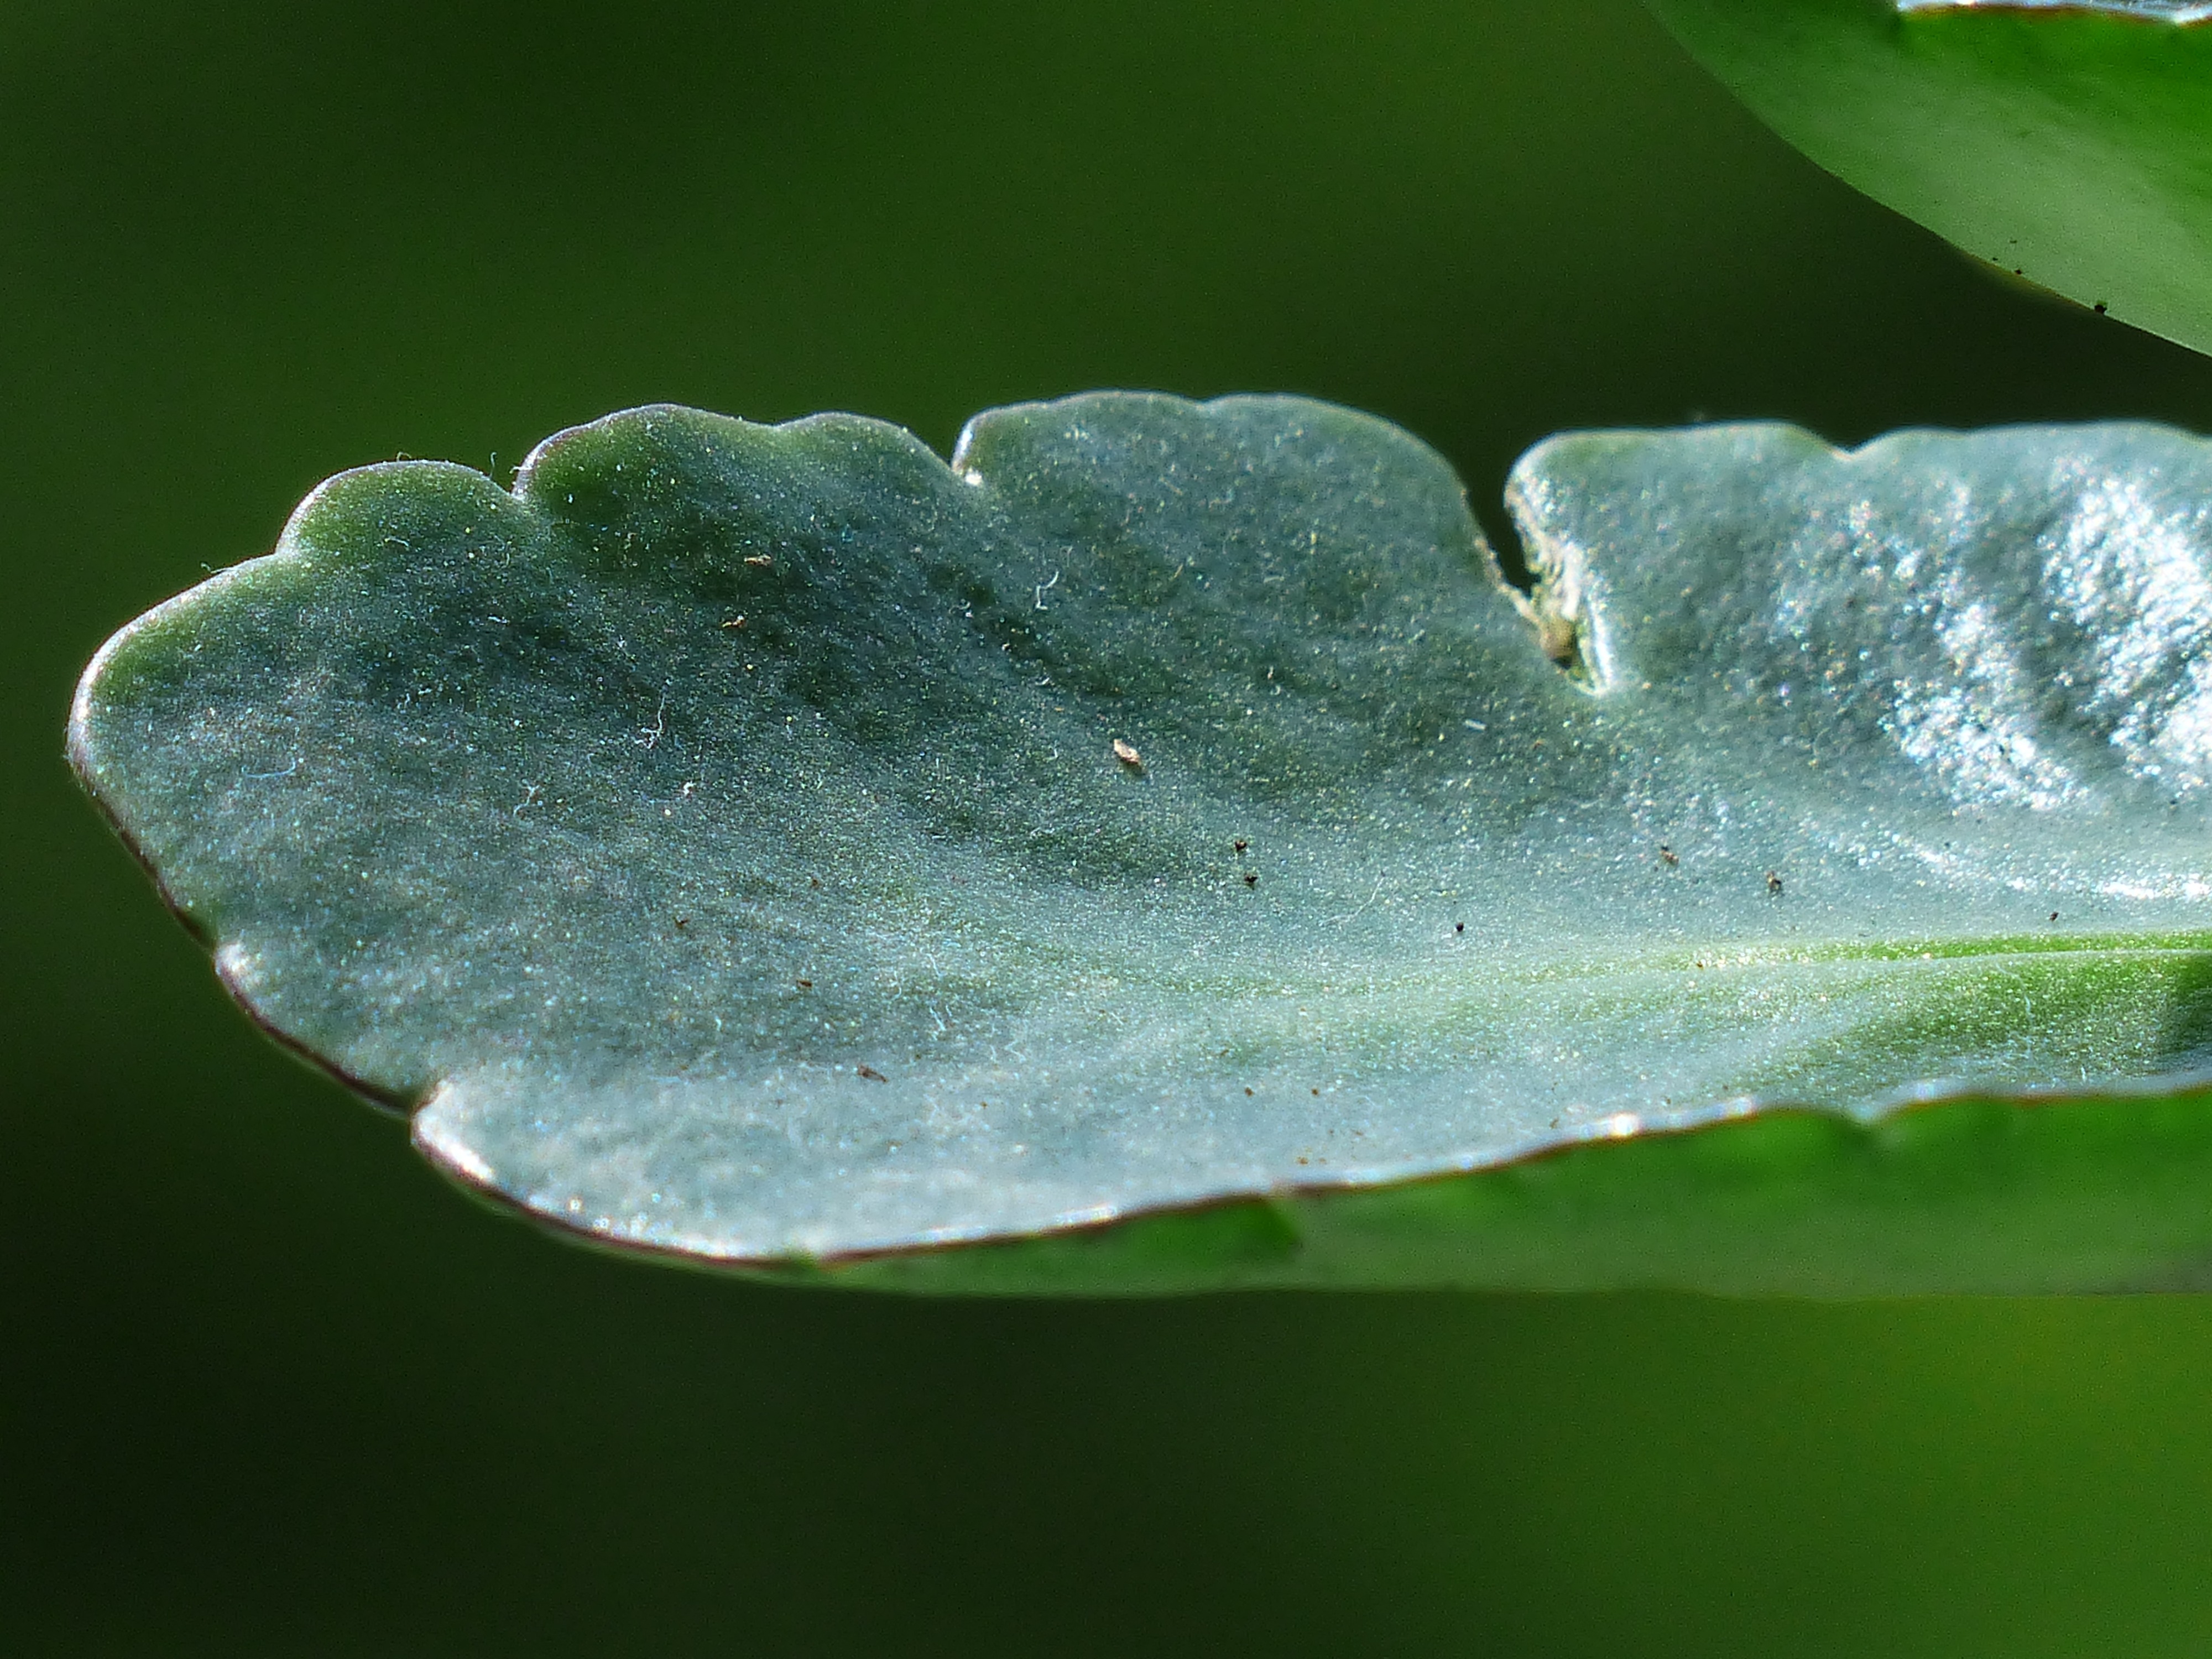
water, nature, grass, drop, dew, plant, photography, leaf, flower, petal, green, botany, flora, fauna, close up, moisture, macro photography, ornamental plant, inflorescence, meaty, crassulaceae, thick sheet greenhouse, kalanchoe, dicotyledon, kalanchoe blossfeldiana, annual plant, plant stem, kalanchoe globulifera, ornamental horticulture, doldiger pollen, saxifrage like, market flower, market plant